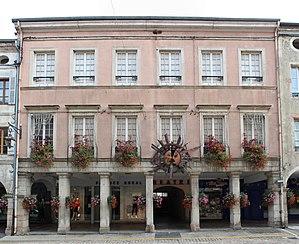
Théâtre municipal de Louhans.
Louhans est une commune française située géographiquement dans la plaine de Bresse, et administrativement dans le département de Saône-et-Loire dont elle est un des chefs lieux d'arrondissement, en région Bourgogne-Franche-Comté.
Le théâtre municipal de Louhans est une salle de théâtre située sur le territoire de la commune de Louhans dans le département français de Saône-et-Loire et la région Bourgogne-Franche-Comté.
La liste des édifices labellisés « Patrimoine du xxᵉ siècle » de Saône-et-Loire recense les édifices ayant reçu le label « Patrimoine du xxᵉ siècle » dans la Saône-et-Loire en France. En 2017, ils sont au nombre de trente dans le département.
Cet article recense une partie des monuments historiques de Saône-et-Loire, en France.